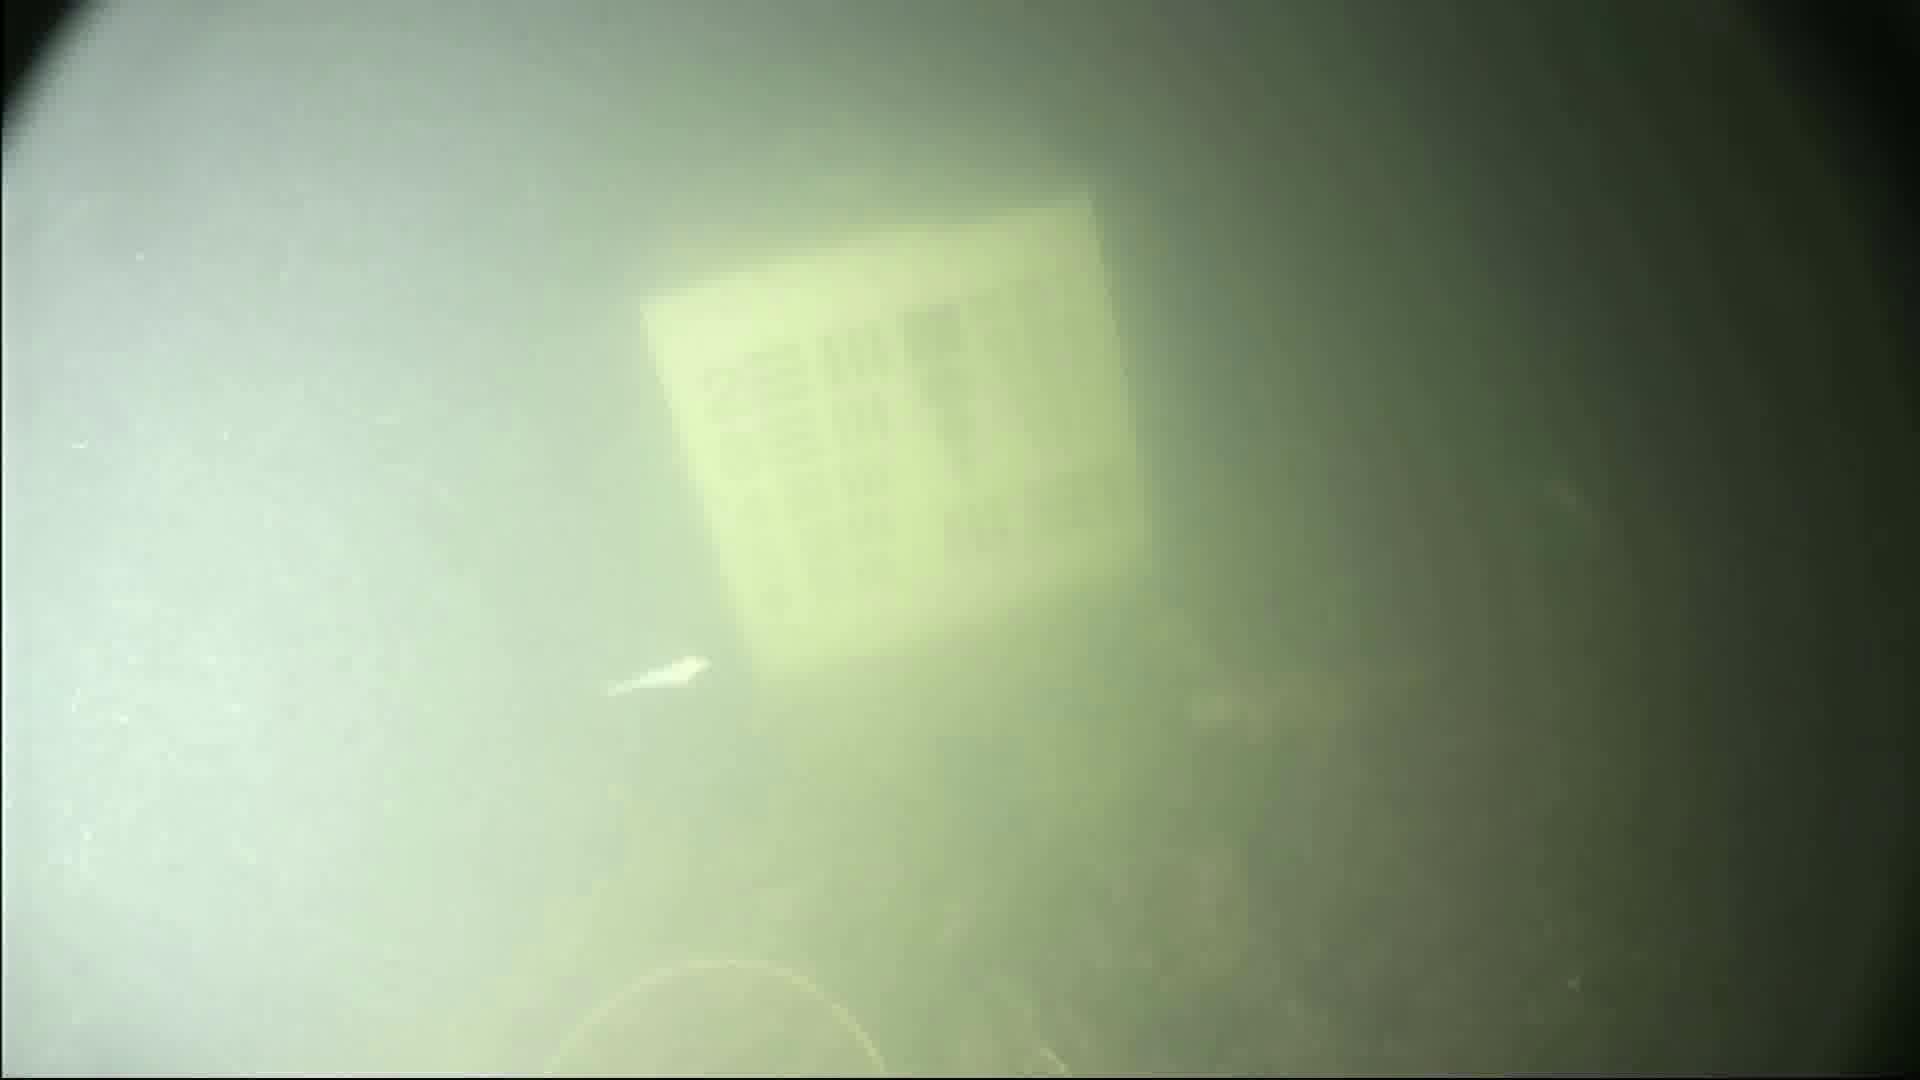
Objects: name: small_fish